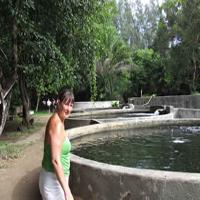
Weather: cloudy or overcast